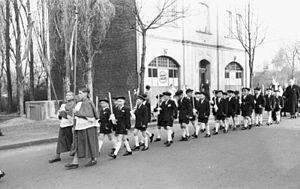
Une procession religieuse est un cortège de fidèles qui dans l’accomplissement d’un acte rituel et religieux, défilent solennellement d’un lieu à un autre, tout en priant, chantant ou accomplissant d’autres actes de dévotions. La procession est expression symbolique du pèlerinage de la vie qui est fait en compagnie de Dieu. Cet article traite des processions dans le catholicisme. Il en existe également dans l'orthodoxie et dans le bouddhisme.
Un défilé est un cortège organisé des personnes souvent costumées, des militaires, des manifestants, ou pour des raisons culturelles ou commerciales, le long d'une rue, dans une ville ou sur un itinéraire ayant une valeur symbolique.
La première communion ou communion privée désigne la première fois qu'une personne baptisée communie au cours de la célébration de l'Eucharistie. Elle a généralement lieu à l'issue de deux ans de catéchisme. Il faut être baptisé pour faire sa première communion.